Demidovsky District

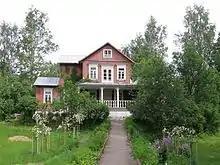
Nikolay Przhevalsky Estate, Przhevalskoye.

The estate formerly owned by the geographer and explorer of Central Asia Nikolay Przhevalsky in the urban-type settlement of Przhevalskoye, as well as a number of archaeological sites, are designated cultural monuments of federal significance. The Przhevalsky Estate has been converted to a memorial museum.